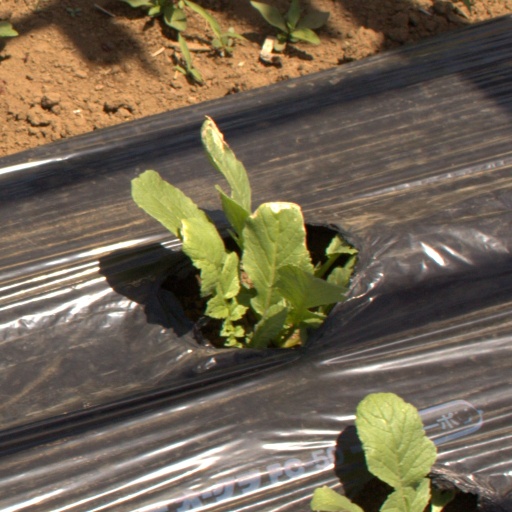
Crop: Jerusalem artichoke